Christianity

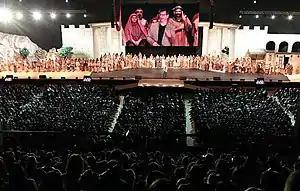
Show on the life of Jesus at City Church in São José dos Campos, affiliated with the Brazilian Baptist Convention

Christianity, like other religions, has adherents whose beliefs and biblical interpretations vary. Christianity regards the biblical canon, the Old Testament and the New Testament, as the inspired word of God. The traditional view of inspiration is that God worked through human authors so that what they produced was what God wished to communicate. The Greek word referring to inspiration in is "theopneustos", which literally means "God-breathed".